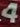
Number: 4